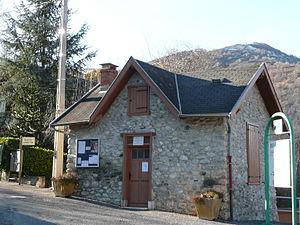
Mairie de Pech
Pech est une commune française située dans le département de l'Ariège, en région Occitanie.